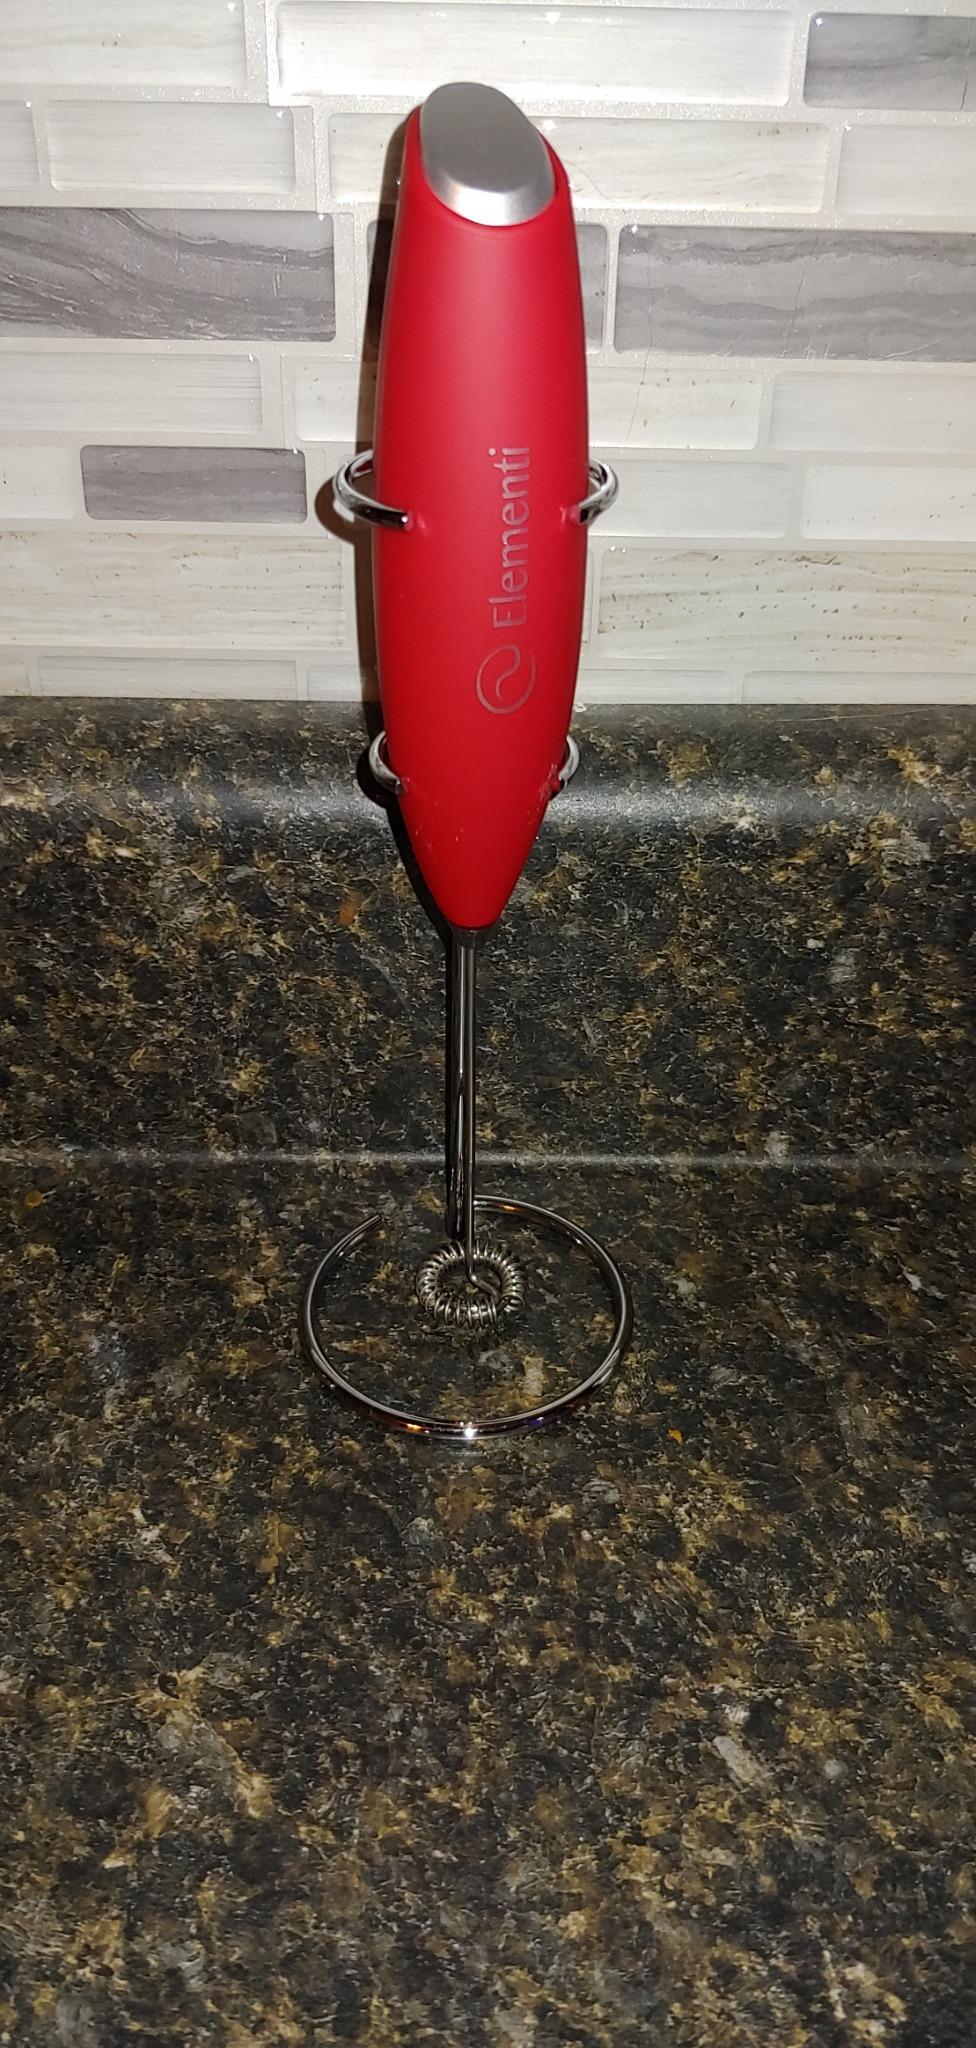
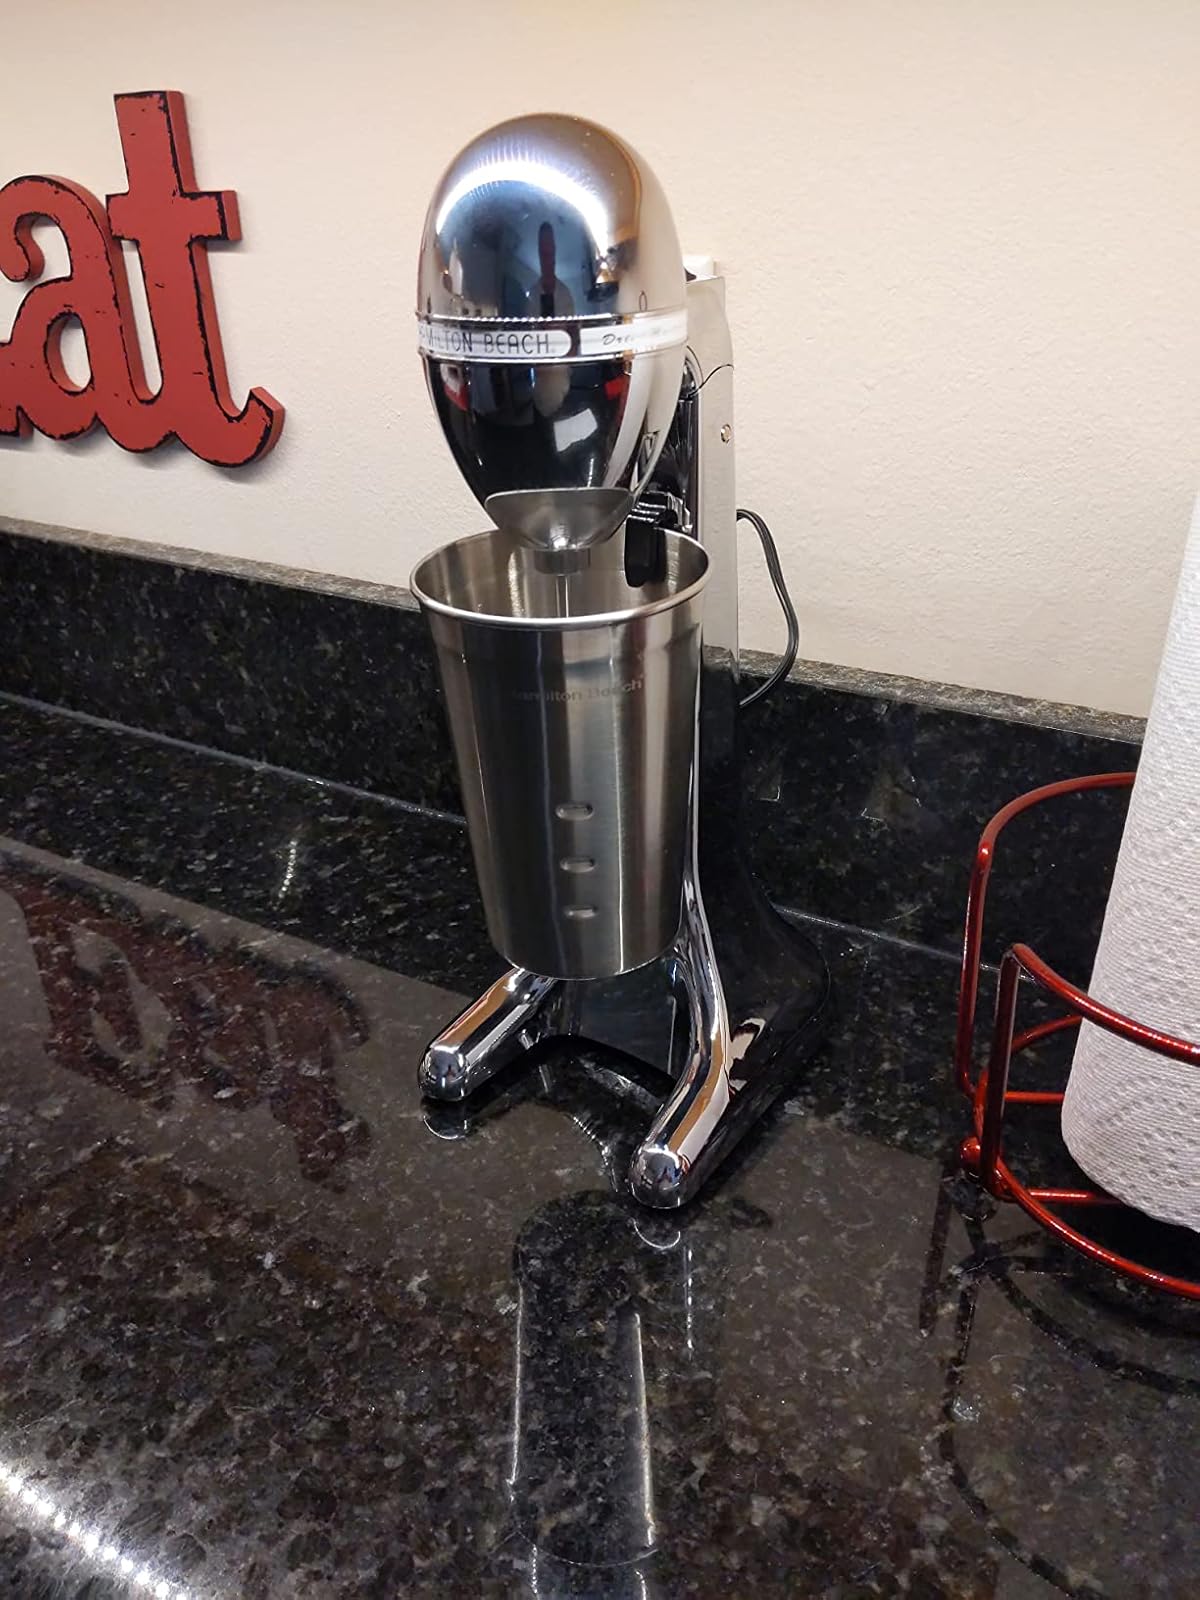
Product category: items_mixer
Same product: no